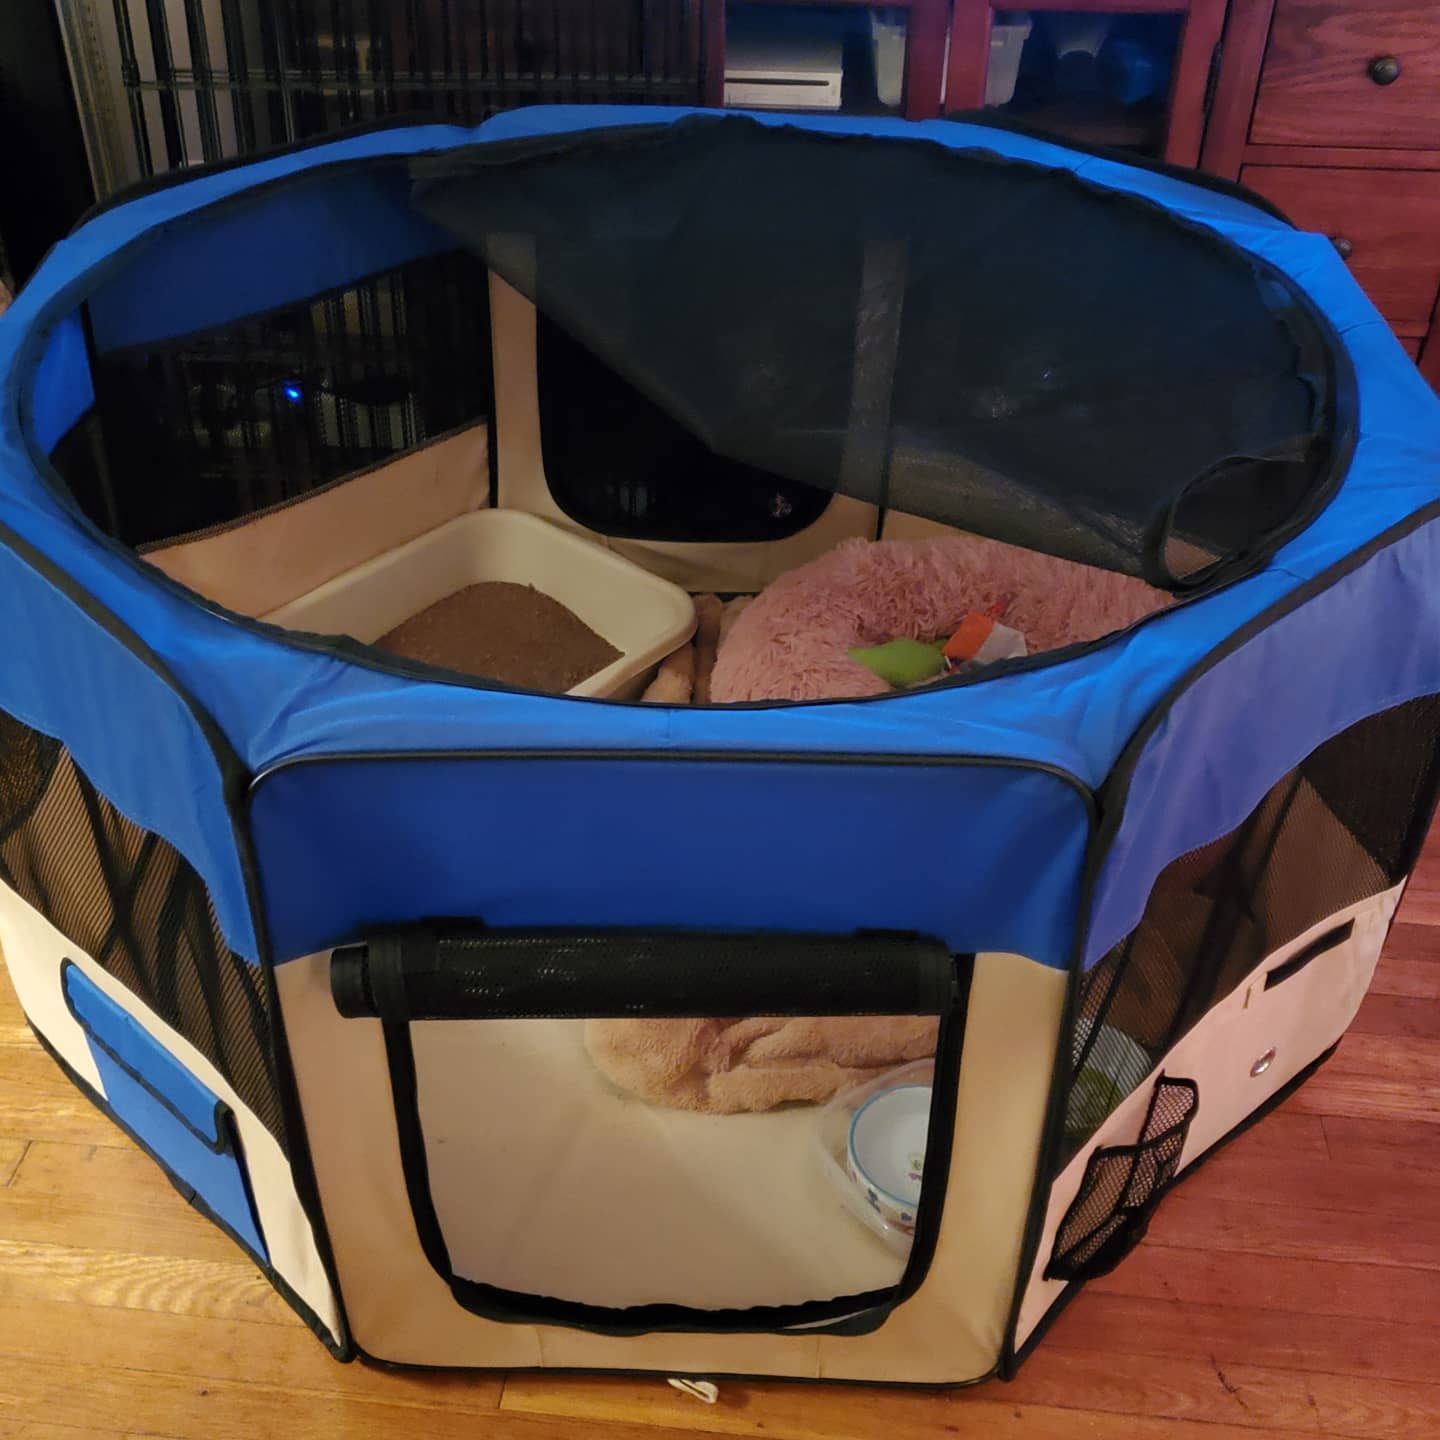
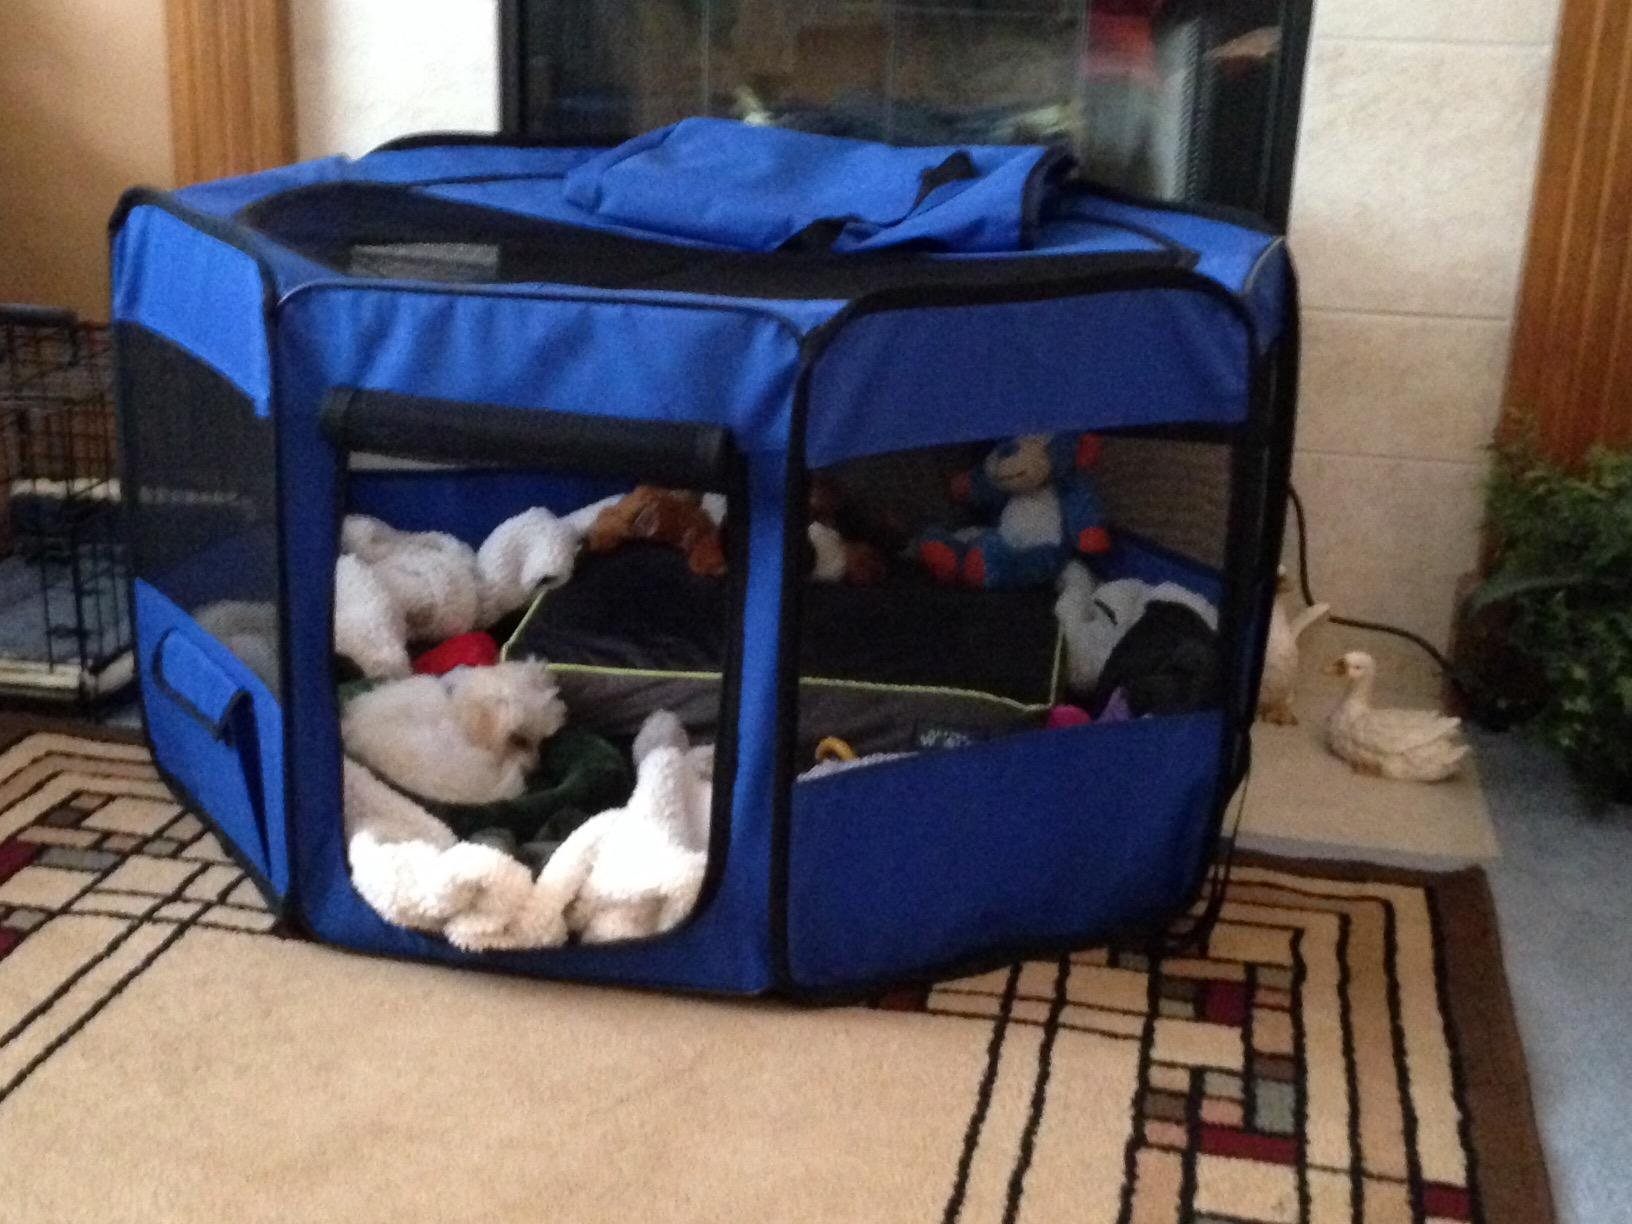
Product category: items_kennel
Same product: no